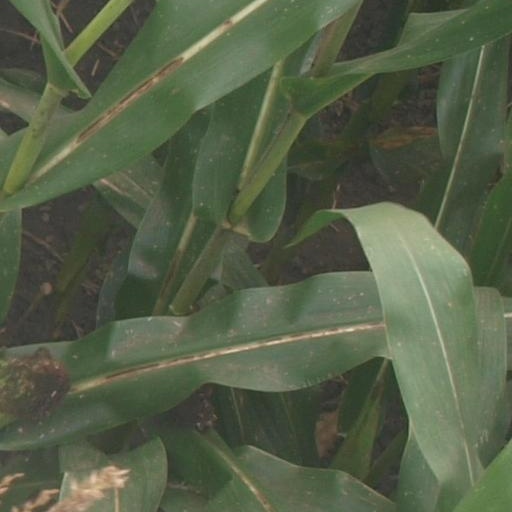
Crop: maize; corn